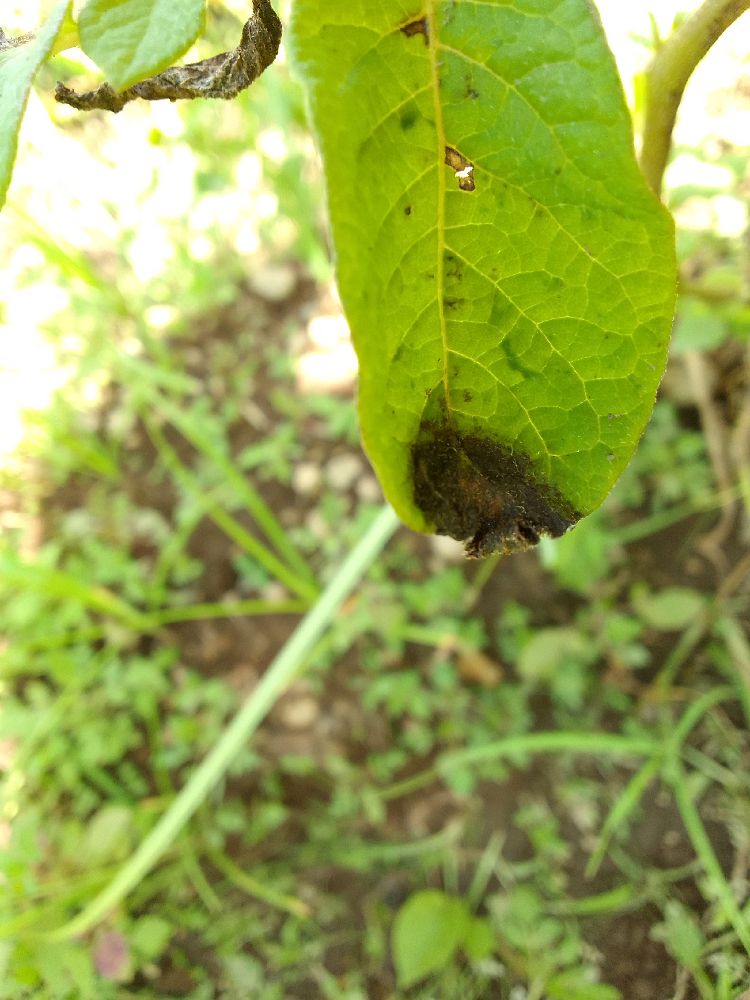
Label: Late blight